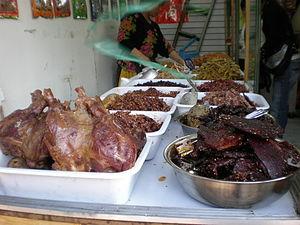
La viande de yack est une viande issue du Yack. Elle est consommée notamment en Chine, en Mongolie et en Asie du Sud. Ayant en comparaison avec le bœuf, le porc et l'agneau un taux considérablement inférieur en méthionine mais supérieur en acide glutamique, cette viande est un aliment de base en protéines animales dans ces régions.